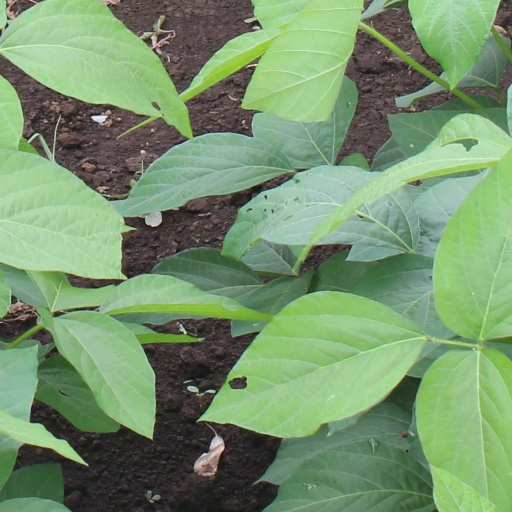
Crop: soybean